Dan-Air

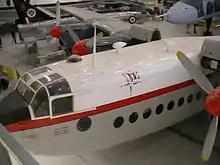
Dan Air Avro York at the Imperial War Museum Duxford.

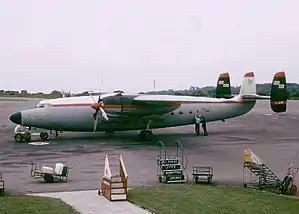
Dan-Air Airspeed AS 57 Ambassador at Bristol Airport in 1965.

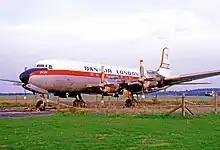
Dan-Air Douglas DC-7BF cargo aircraft in 1969

Dan-Air was the last commercial airline operator of the Ambassador. A small number of this high-winged, twin-engined plane survived in the fleet into the jet era. The last retired in September 1971 after its final Jersey–Gatwick scheduled service.